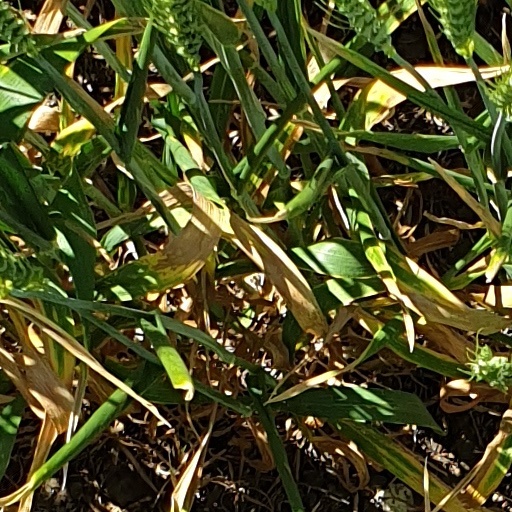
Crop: wheat